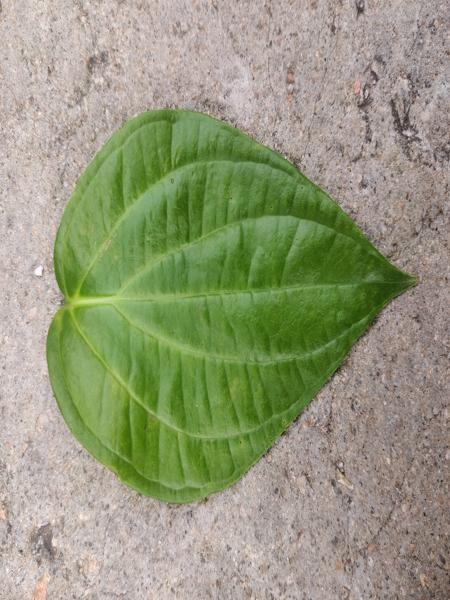
Plant: Betel